Aaron D. O'Connell

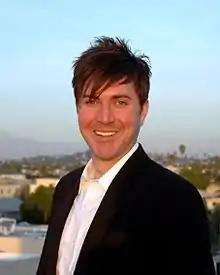
O'Connell in January 2011

Aaron Douglas O'Connell (born March 5, 1981, in Allentown, Pennsylvania) is an American experimental quantum physicist.